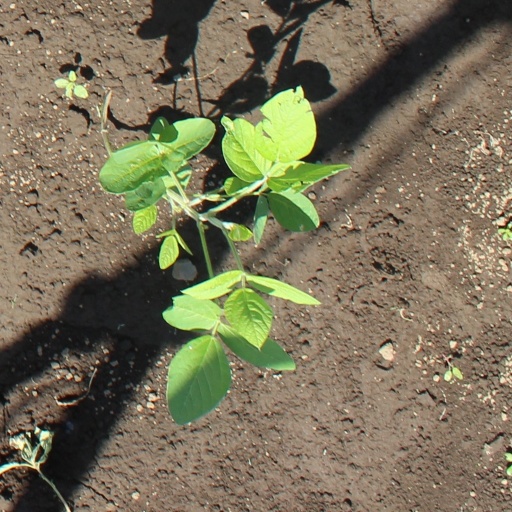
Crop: soybean